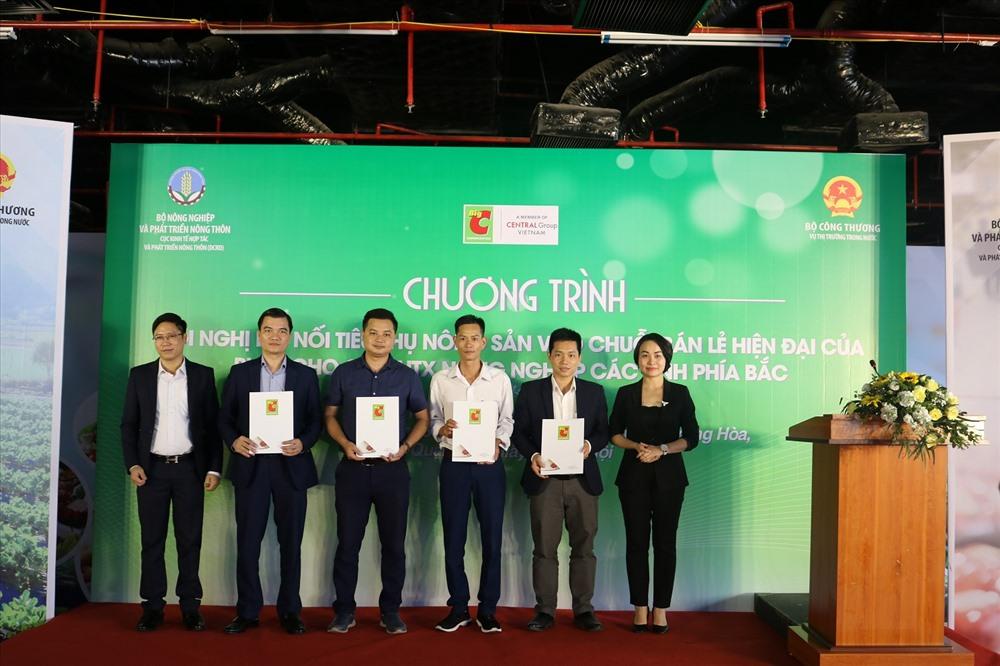
ở phía sau của nhóm người là một tấm bảng màu xanh lá cây